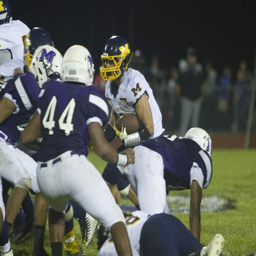
person waits for a hole and scores a touchdown .